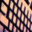
Label: keyboard